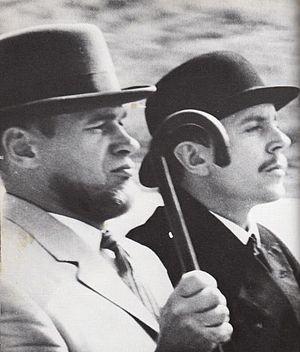
Le cinéma finlandais a une longue histoire, avec les premières projections publiques qui ont commencé presque aussitôt que la technologie cinématographique moderne a été inventée : la première projection au monde a eu lieu en 1895, et en Finlande en 1896.